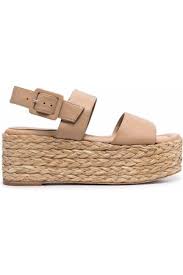
Label: Ballet Flat